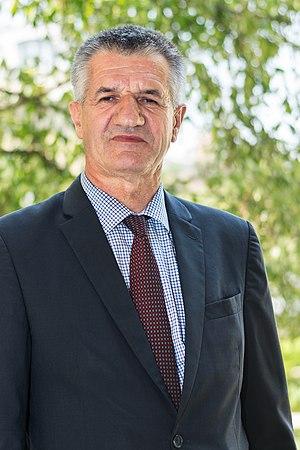
Jean Lassalle dans le jardin des Quatres Colonnes du Palais Bourbon durant la première semaine parlementaire de la XVe législature de la Cinquième République française (Paris, France).